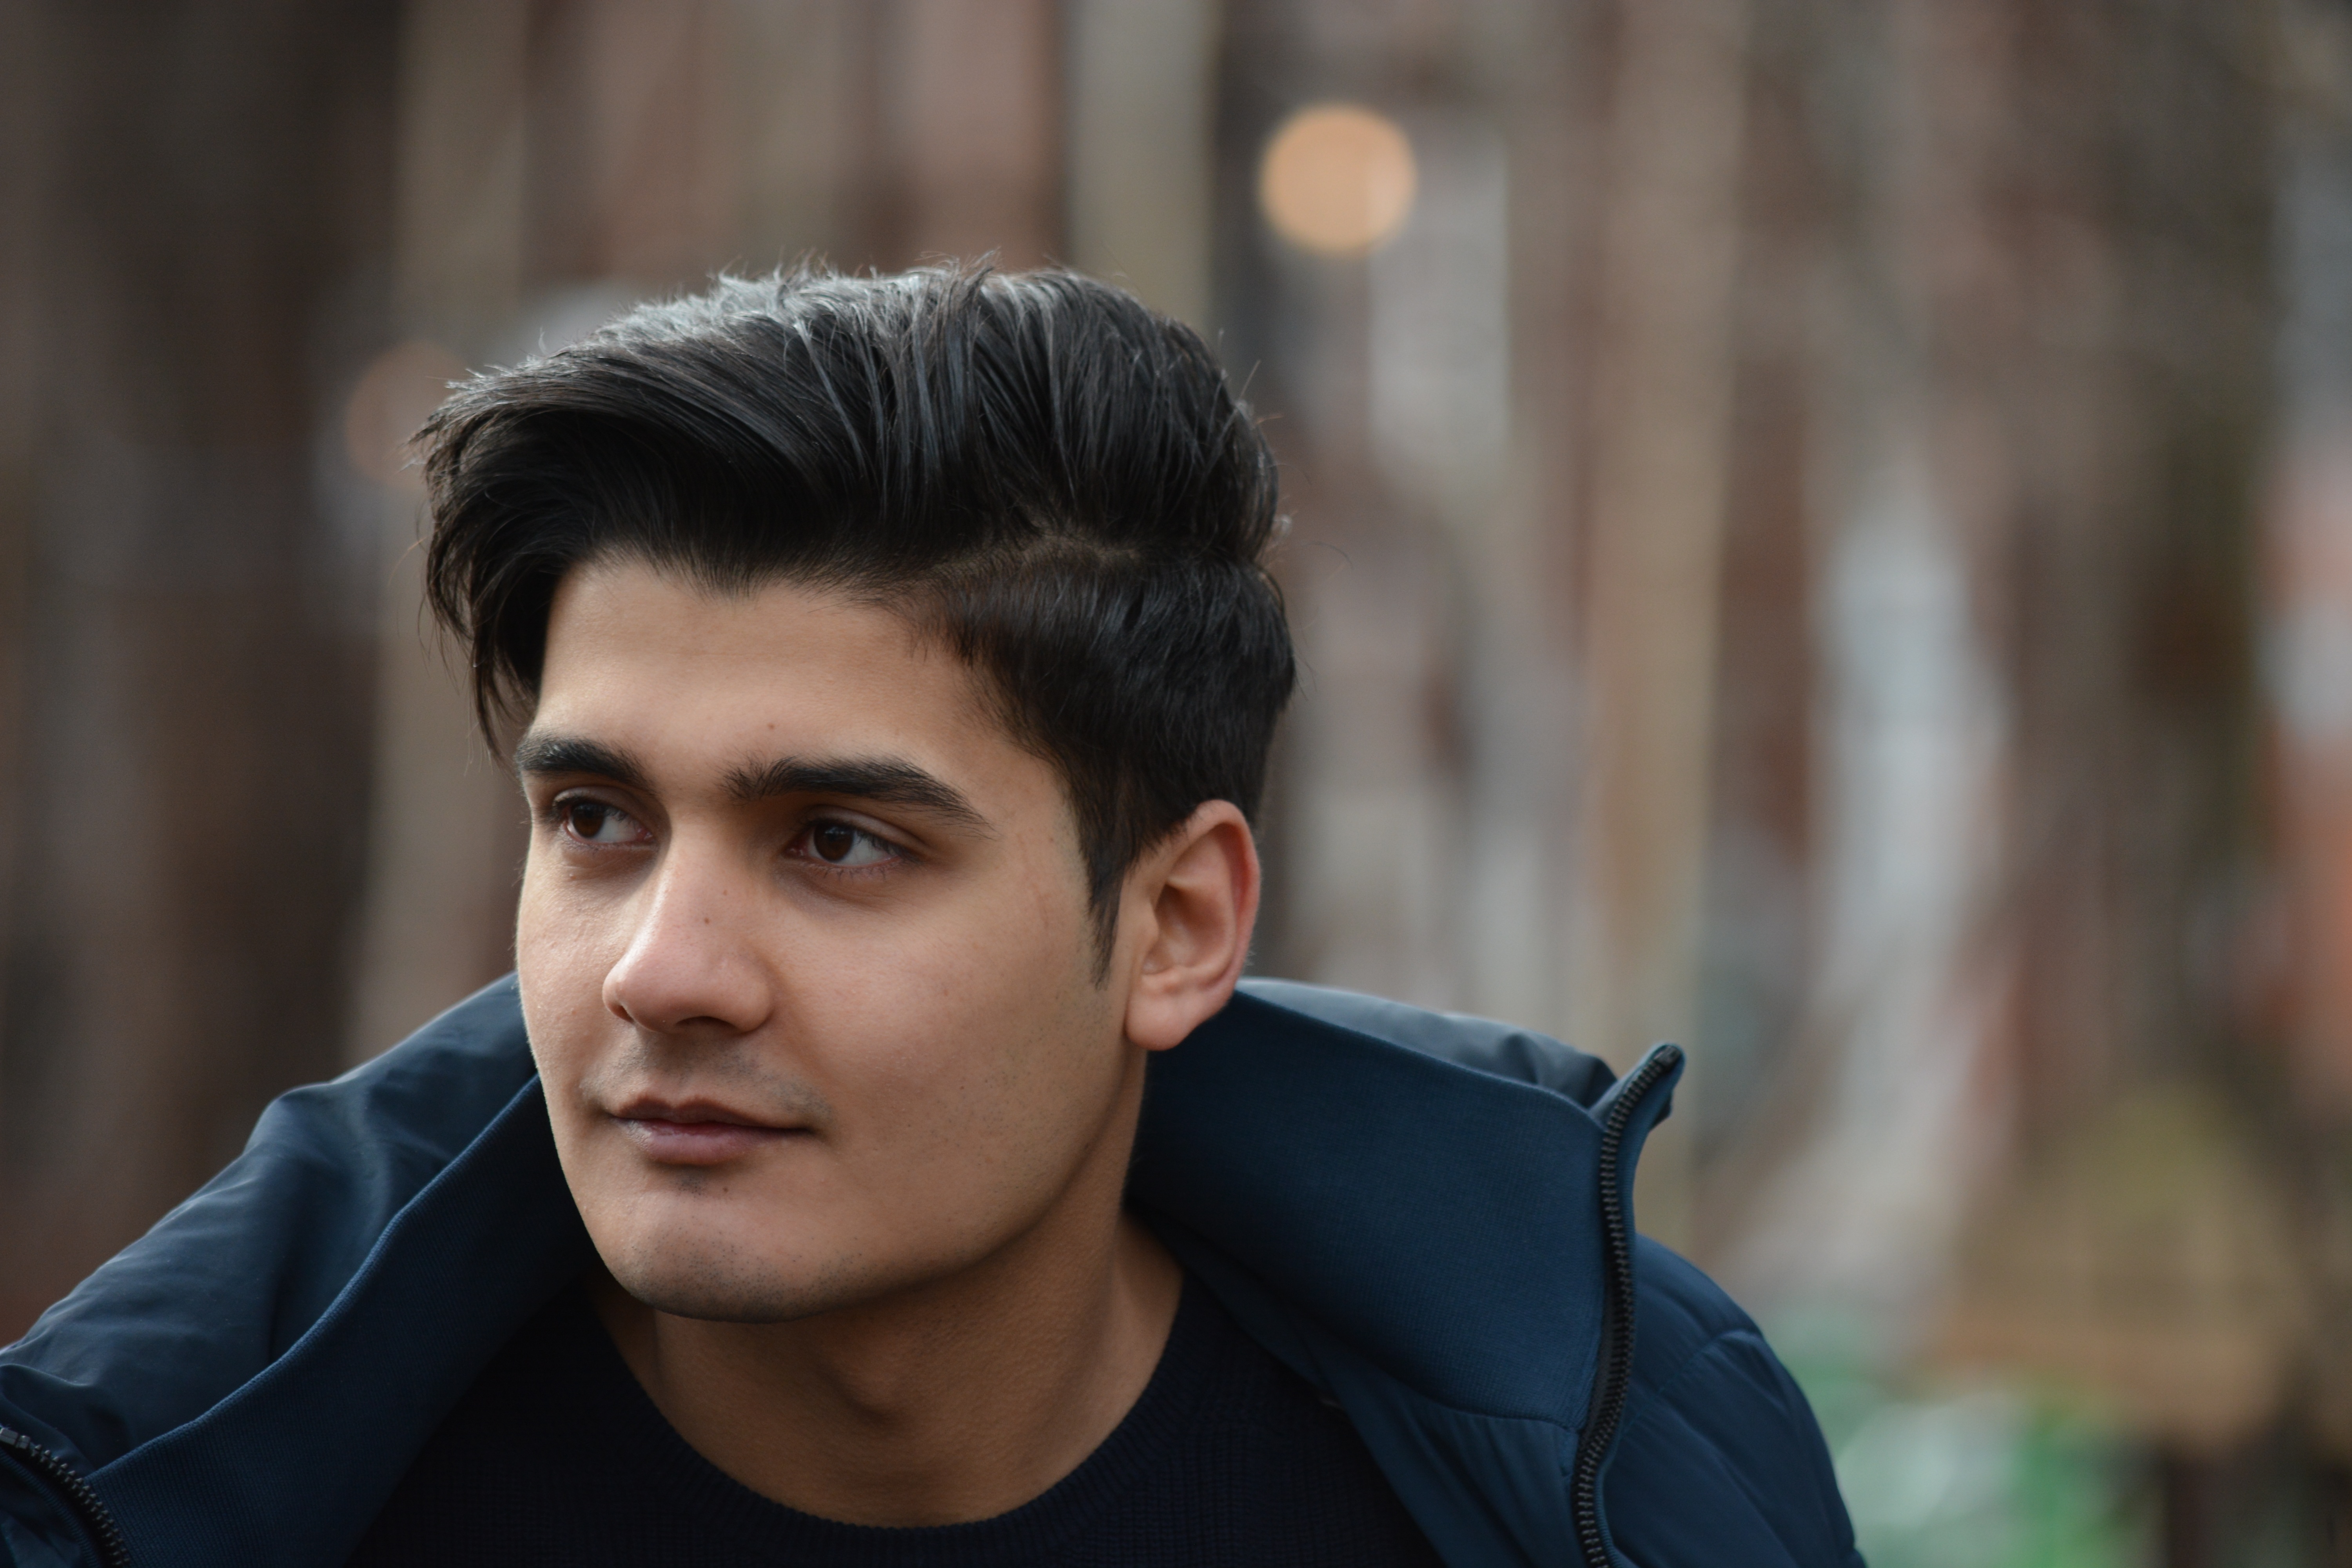
man, person, hair, male, portrait, model, hairstyle, beauty, welcome, migration, refugee, hamburg, afghanistan, young man, photo shoot, portrait photography